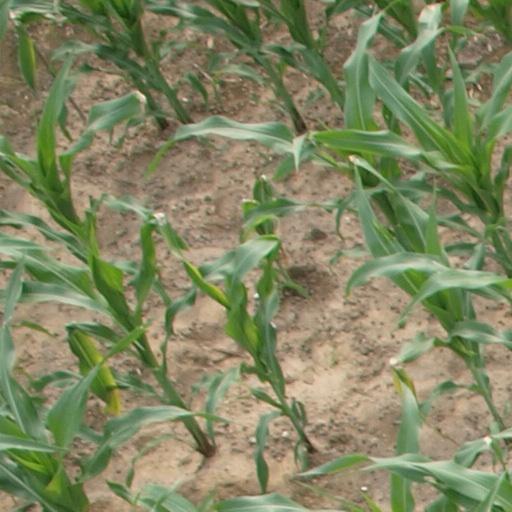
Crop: maize; corn